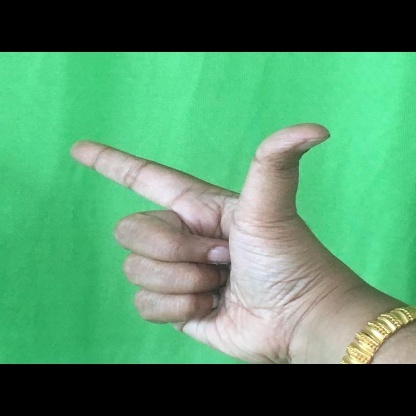
Mudra: Chandrakala